Untertorbrücke

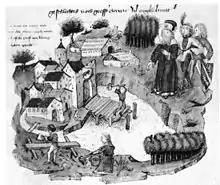
The construction of the wooden "Untertorbrücke" as depicted in the Tschachtlanchronik of 1470. The angry Count Hartmann is shown to the right.

The need for a river crossing became urgent soon after the founding of Bern in 1191. The young city-state's first attempt at building a wooden bridge over the Aare triggered a war with Count Hartmann of the powerful House of Kyburg that controlled the territory east of the Aare. Thanks to a peace mediated by Savoy, the first "Untertorbrücke" could be completed in 1256. In 1288, it survived a heavy attack during King Rudolph of Habsburg's second siege of Bern.